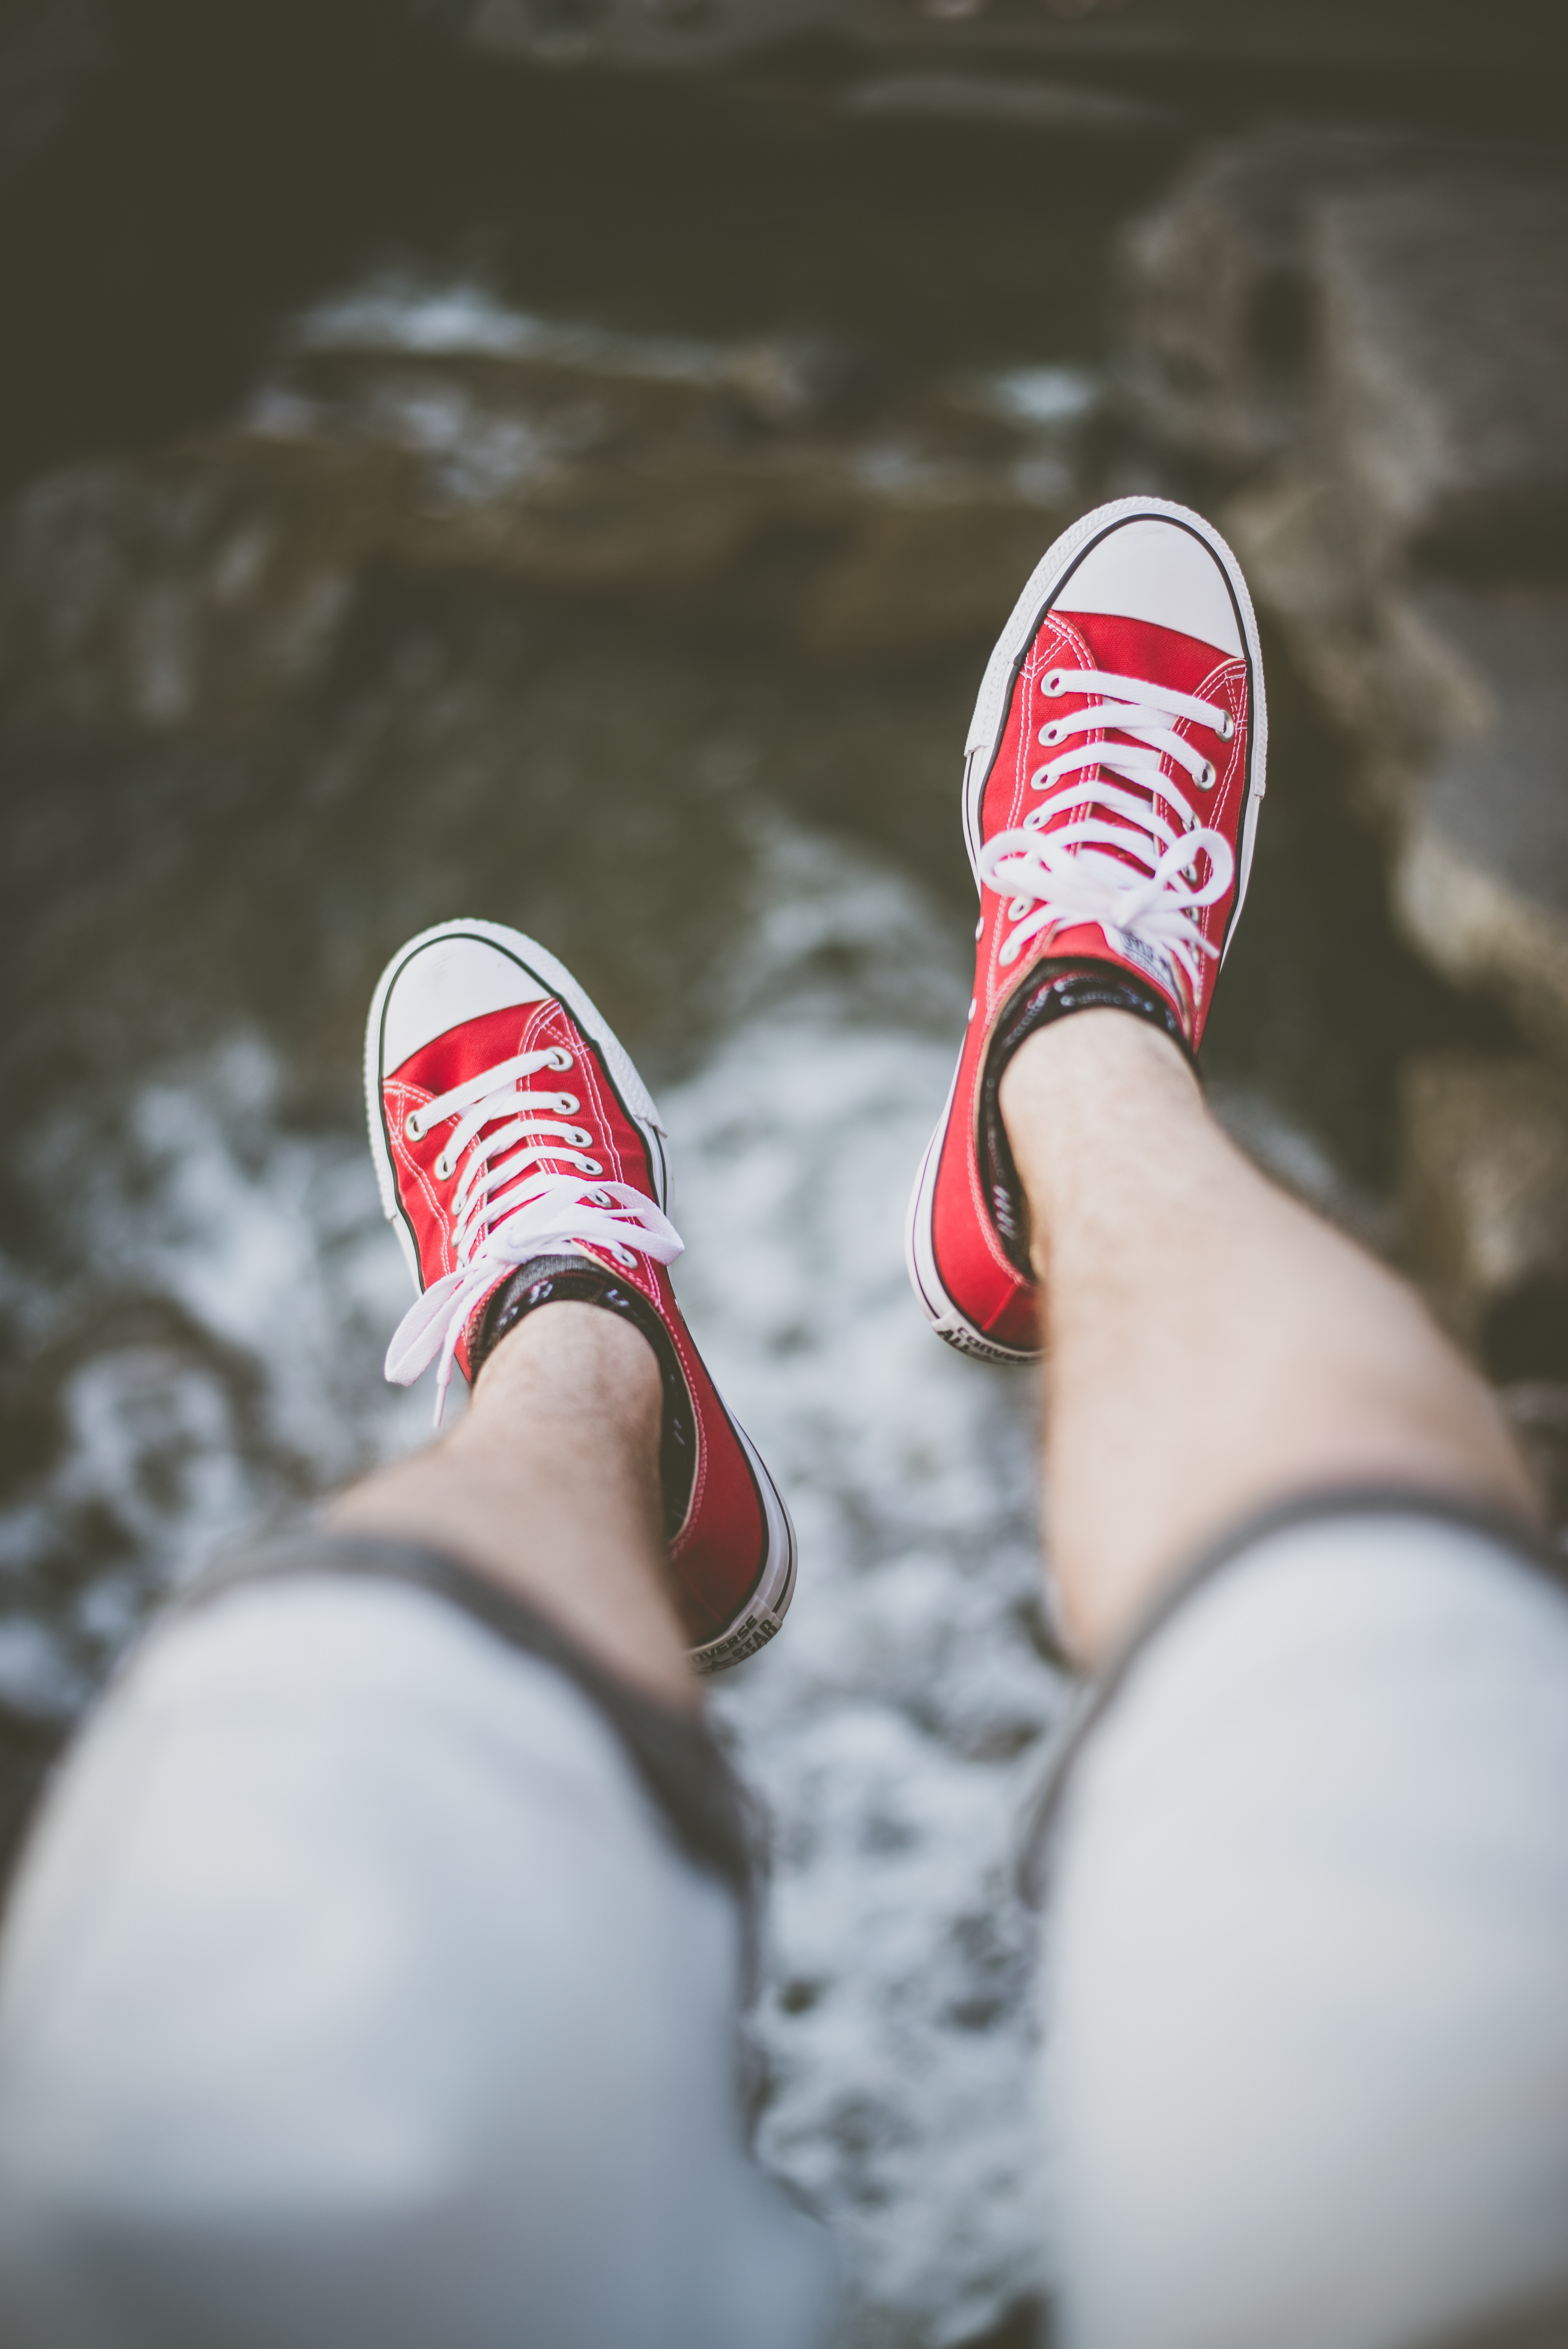
hand, water, person, shoe, finger, red, foot, cool image, fun, converse, footwear, cool photo, outdoor shoe